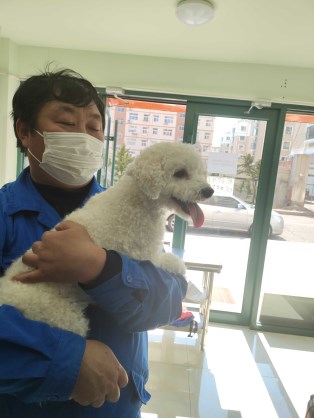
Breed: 3083-n000117-Bichon_Frise